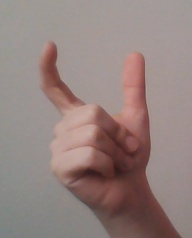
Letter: nun